Adele aus der Ohe

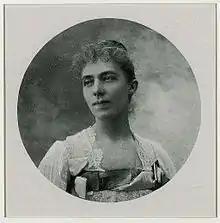
Adele aus der Ohe

Adele (Adelheit Johanne Auguste Hermine) aus der Ohe (11 February 18618 December 1937) was a German concert pianist and composer. Her compositions were published by G. Schirmer Inc.